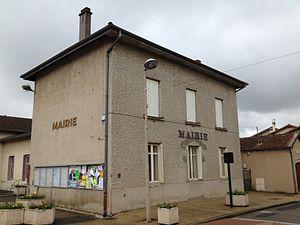
Saint-Maurice-de-Gourdans est une commune française du département de l'Ain dans la région Auvergne-Rhône-Alpes.
La liste des maires de Saint-Maurice-de-Gourdans présente la liste des maires de la commune de Saint-Maurice-de-Gourdans, dans le département de l'Ain.